Leeuwarden

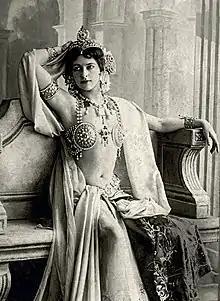
Mata Hari, 1906

On 6 September 2013 Leeuwarden was voted European Capital of Culture for the year 2018. Many events were organised throughout the year. The largest art project was the "11Fountains", fountains in the Frisian eleven cities. The "Love Fountain", located in front of the train station, was designed by artist Jaume Plensa. The fountain is seven metres high and consists of two white heads of a boy and a girl, their eyes closed and dreaming.